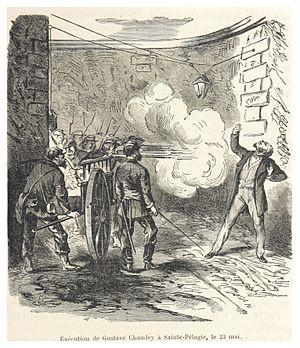
Ange Gustave Chaudey, né à Vesoul le 5 octobre 1817 et fusillé à Paris 5ᵉ le 23 mai 1871, est un avocat, homme politique et journaliste français.